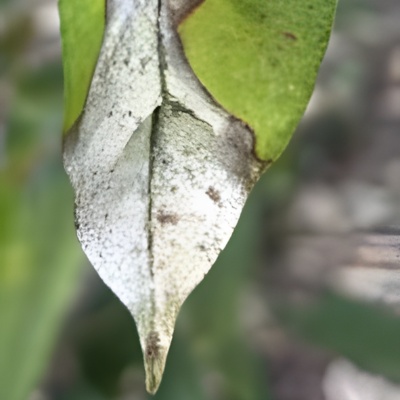
Label: Leaf_Blight